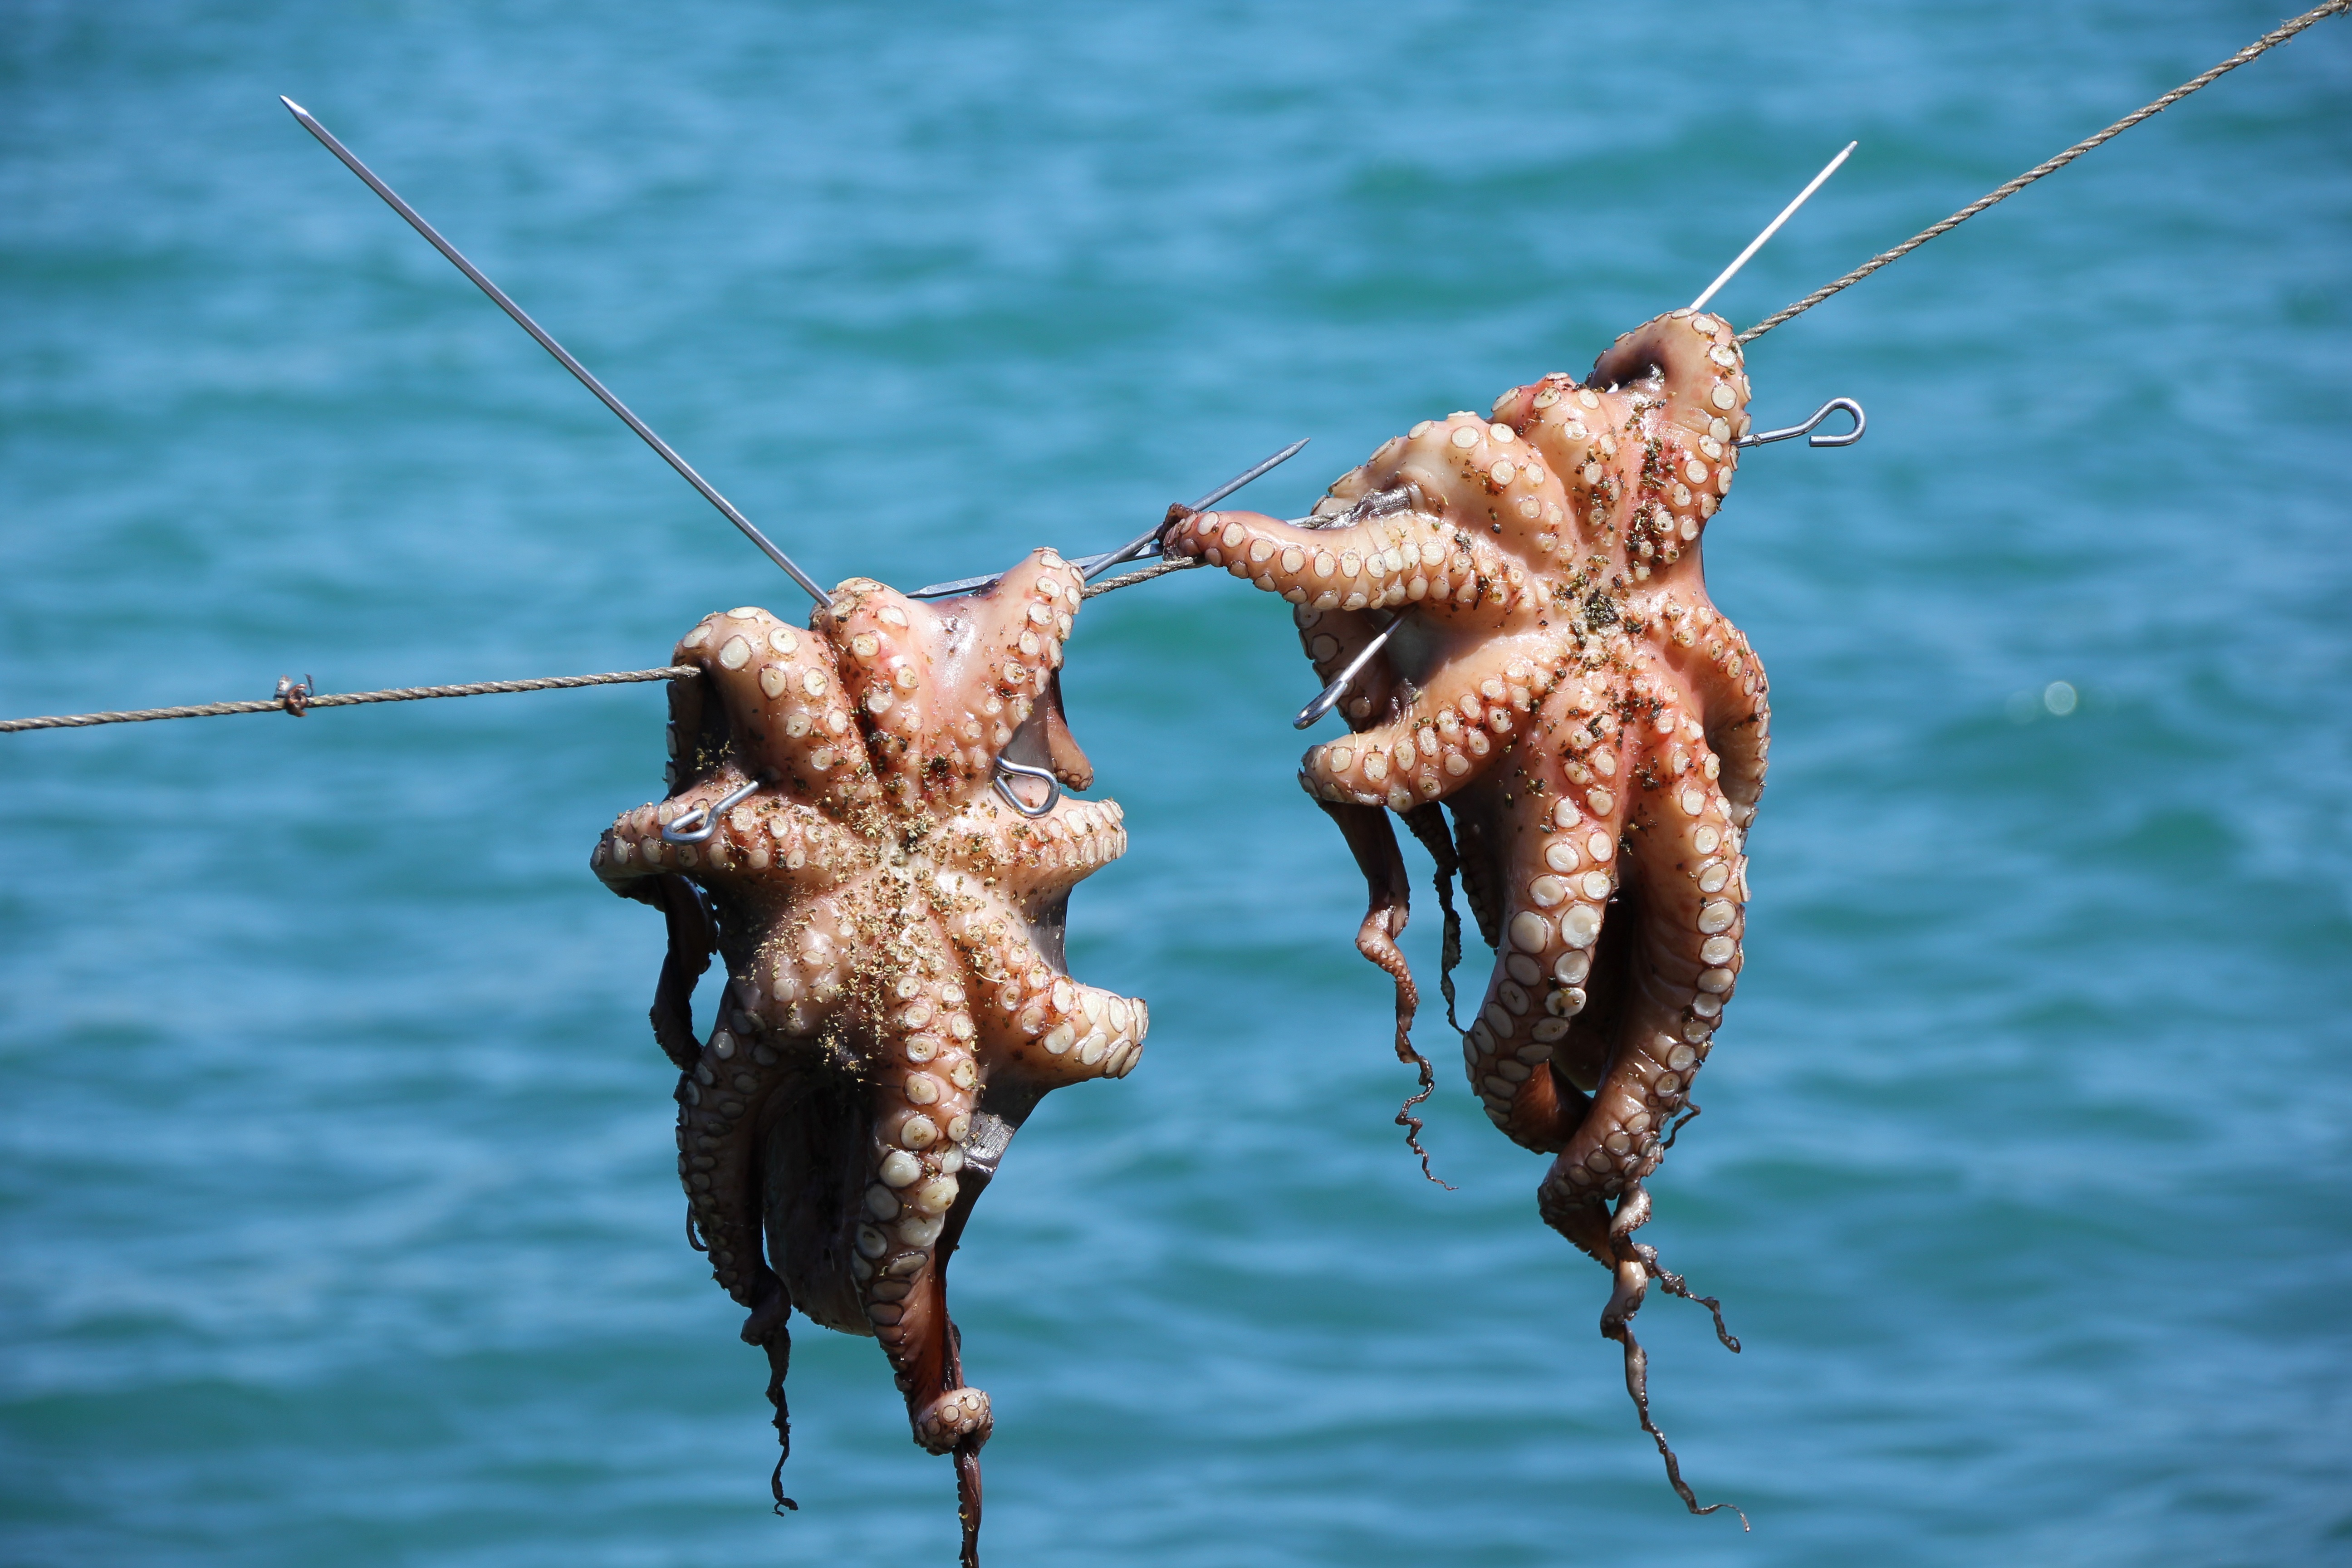
sea, food, fishing, seafood, fish, squid, fauna, octopus, mediterranean cuisine, recreational fishing